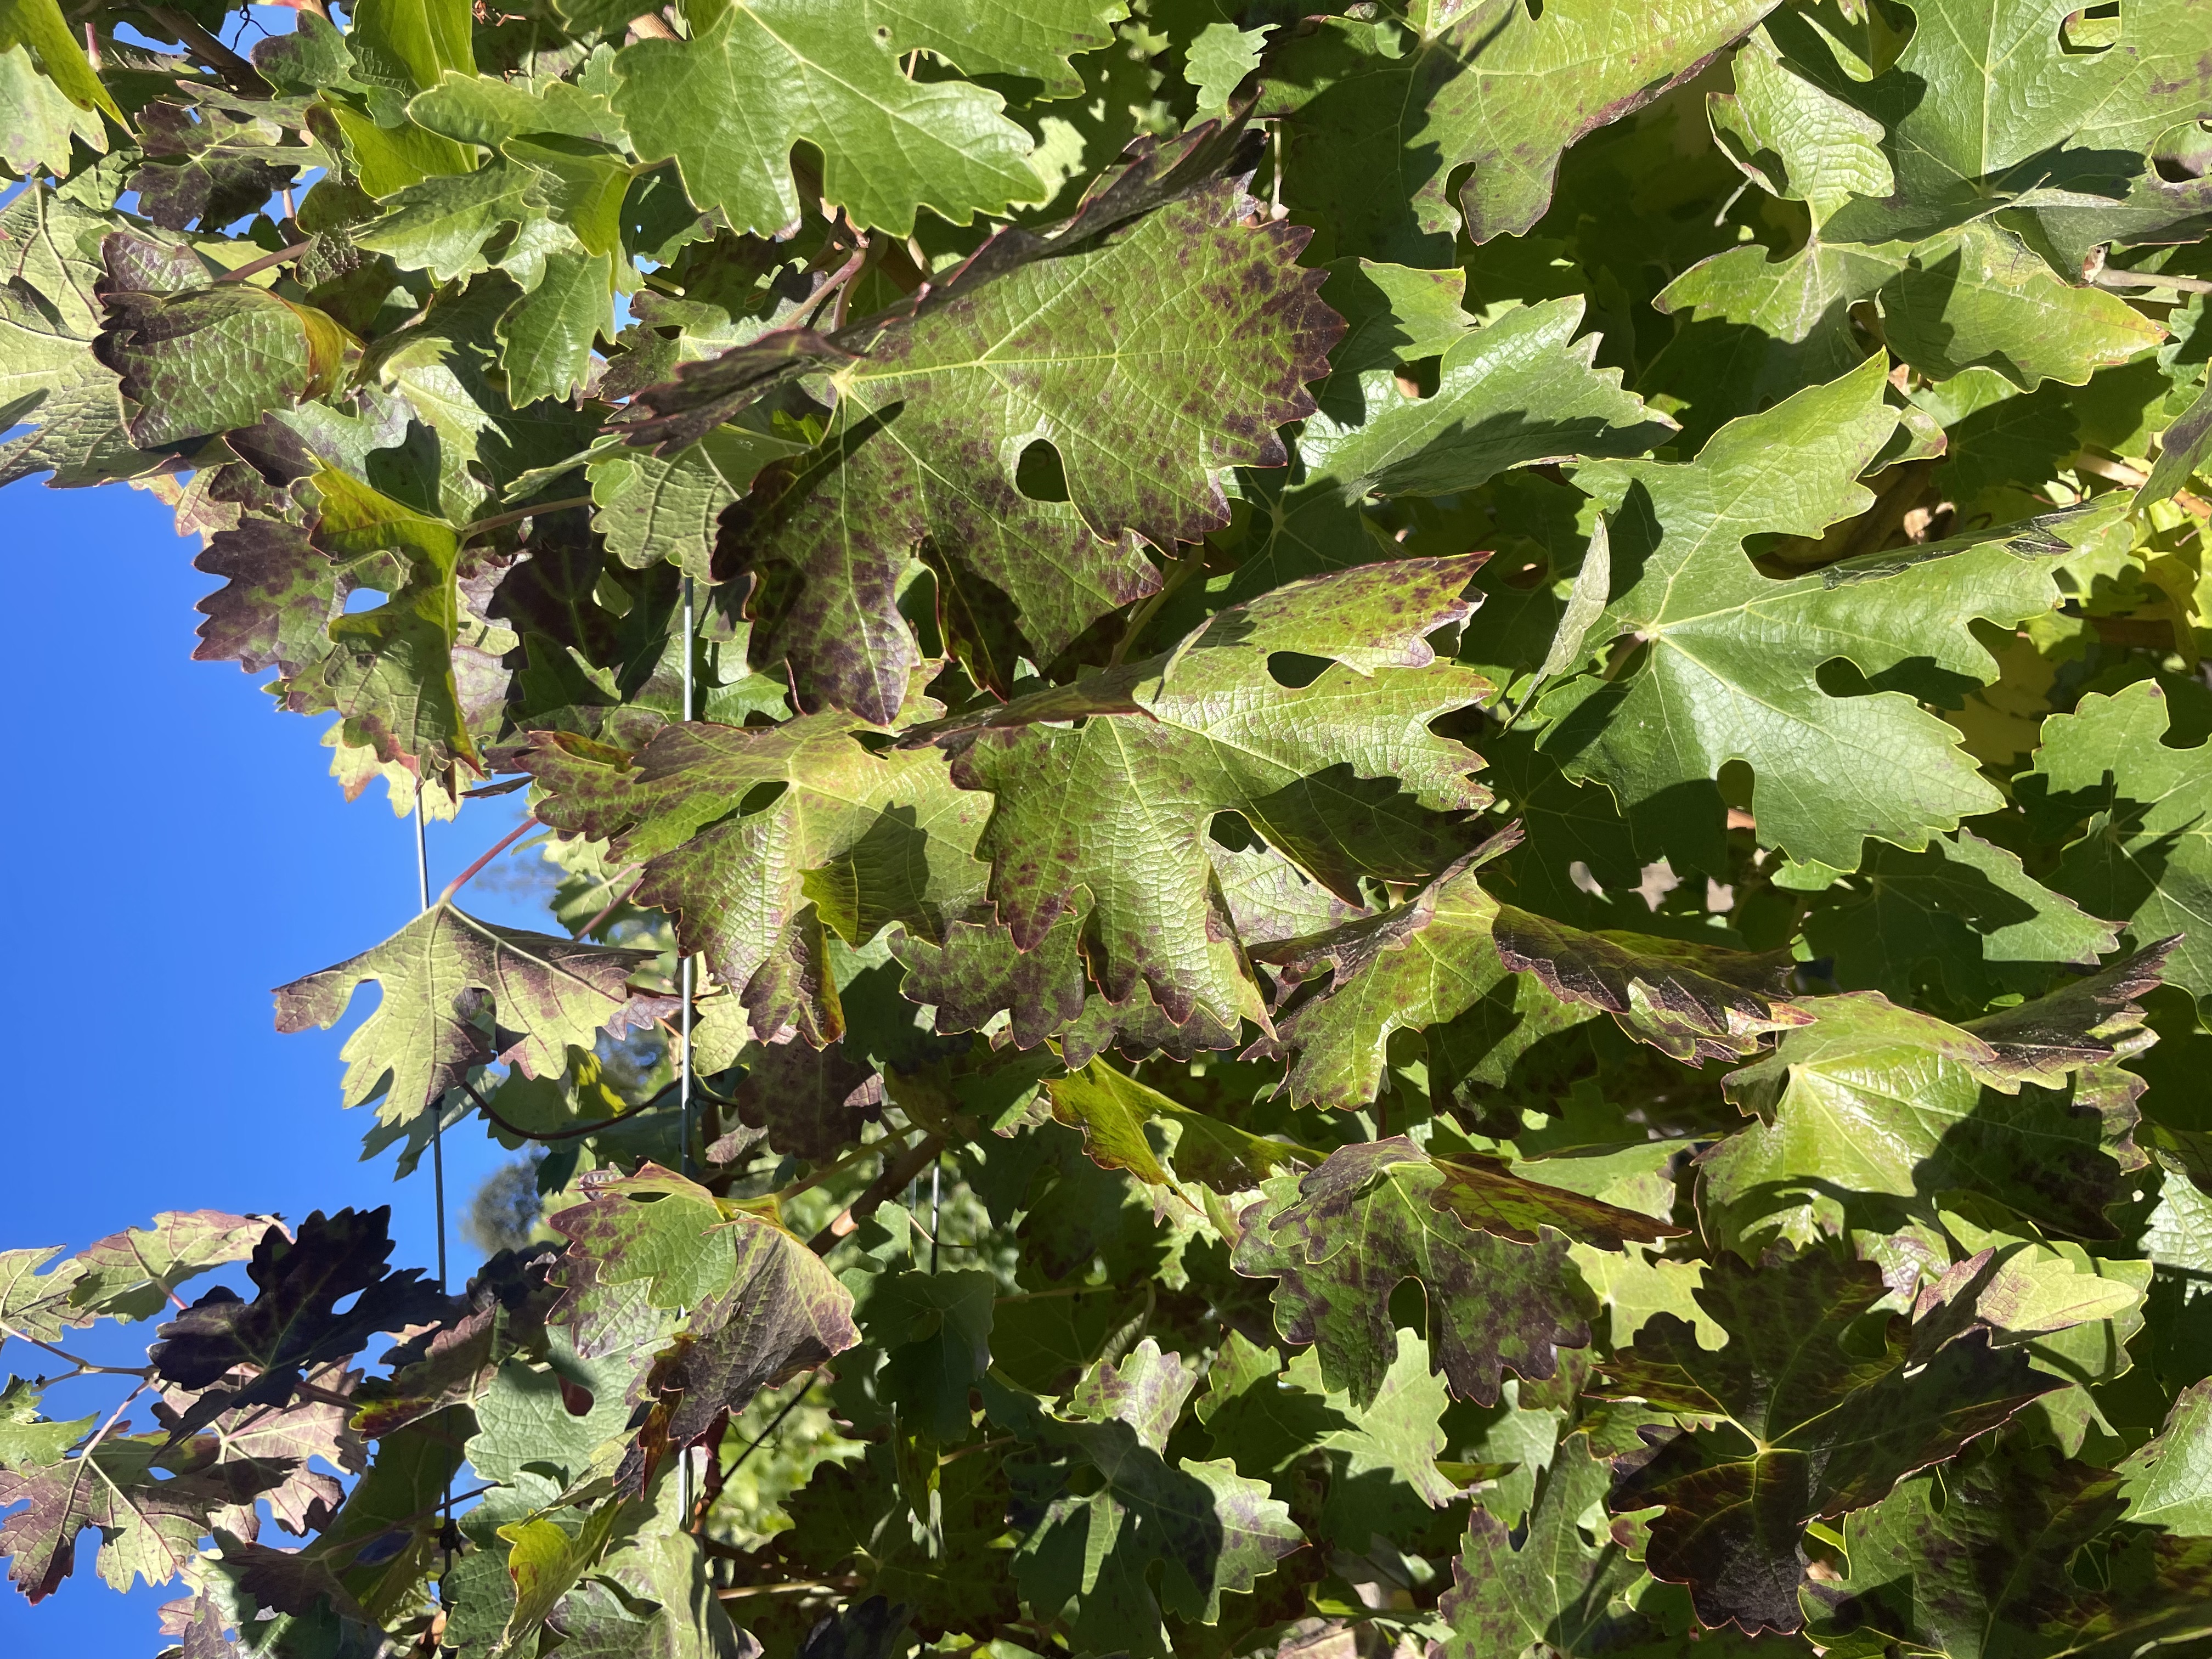
Label: Leafroll 3